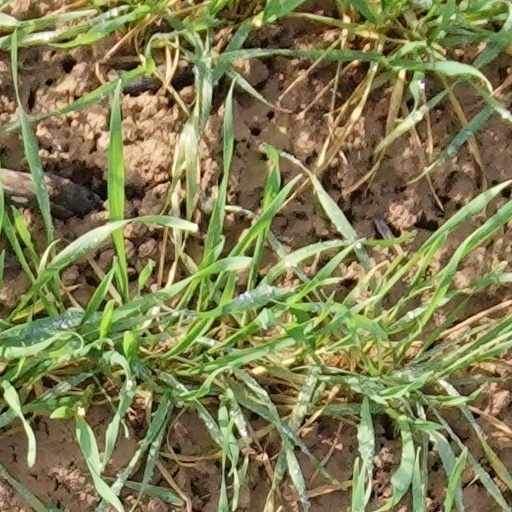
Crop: wheat